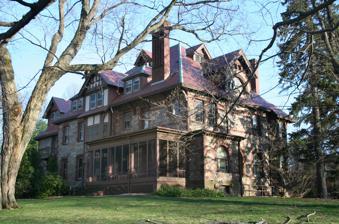
Building: Prescott Estate
Country: United States of America
Year built: 1885
Historic house in Massachusetts, United States United States historic place Prescott Estate U.S. National Register of Historic Places Show map of Massachusetts Show map of the United States Location 770 Centre St., Newton, Massachusetts Coordinates 42°20′45″N 71°11′23″W / 42.34583°N 71.18972°W / 42.34583; -71.18972 Built 1885 Architectural style Late 19th And 20th Century Revivals, Medieval Revival MPS Newton MRA NRHP reference No. 86001866 Added to NRHP September 04, 1986 The Prescott Estate is a historic residential estate at 770 Centre Street in Newton, Massachusetts .  The main house, a c. 1874 Medieval Revival structure, is a rare local example of residential stone construction, and of the architectural style.  Although it was built by Henry Pazolt, a Boston cigar merchant, it soon afterward (c. 1886) came into the Prescott family.  In 1954 it was acquired by the Carroll Center for the Blind.  In addition to the main house, the estate includes a period carriage house and garage. The estate was listed on the National Register of Historic Places in 1986. See also National Register of Historic Places listings in Newton, Massachusetts References